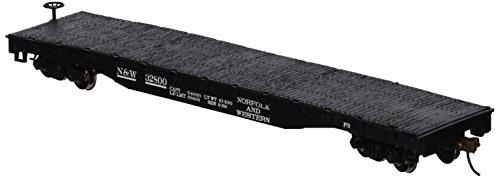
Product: Bachmann Trains Norfolk and Western Flat Car
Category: Toys & Games | Hobbies | Trains & Accessories | Train Cars | Freight Cars | Flatcars
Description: Great Condition.
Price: $23.97